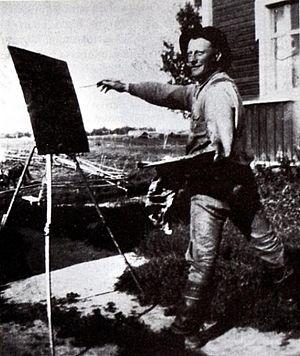
Vilho Henrik Lampi est un peintre finlandais. Il est surtout connu pour ses autoportraits et ses peintures des paysages et des habitants de Liminka.